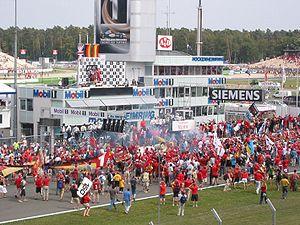
Résultats du Grand Prix d'Allemagne de Formule 1 2004 qui a eu lieu sur le circuit d'Hockenheim le 25 juillet.